Meet the Feebles

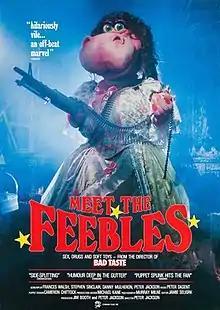
Theatrical release poster

Meet the Feebles (also known as Frogs of War in New Zealand as the film's English fake working title) is a 1989 New Zealand adult puppet musical black comedy film directed by Peter Jackson, and written by Jackson, Fran Walsh, Stephen Sinclair, and Danny Mulheron (who also performed the body of lead character Heidi the Hippo). The plot follows a stage troupe of anthropomorphic animals in a perverse comic satire. In contrast to the positive innocence and naïve folly of The Muppets, the Feebles largely present negativity, vice, and other misanthropic characteristics.